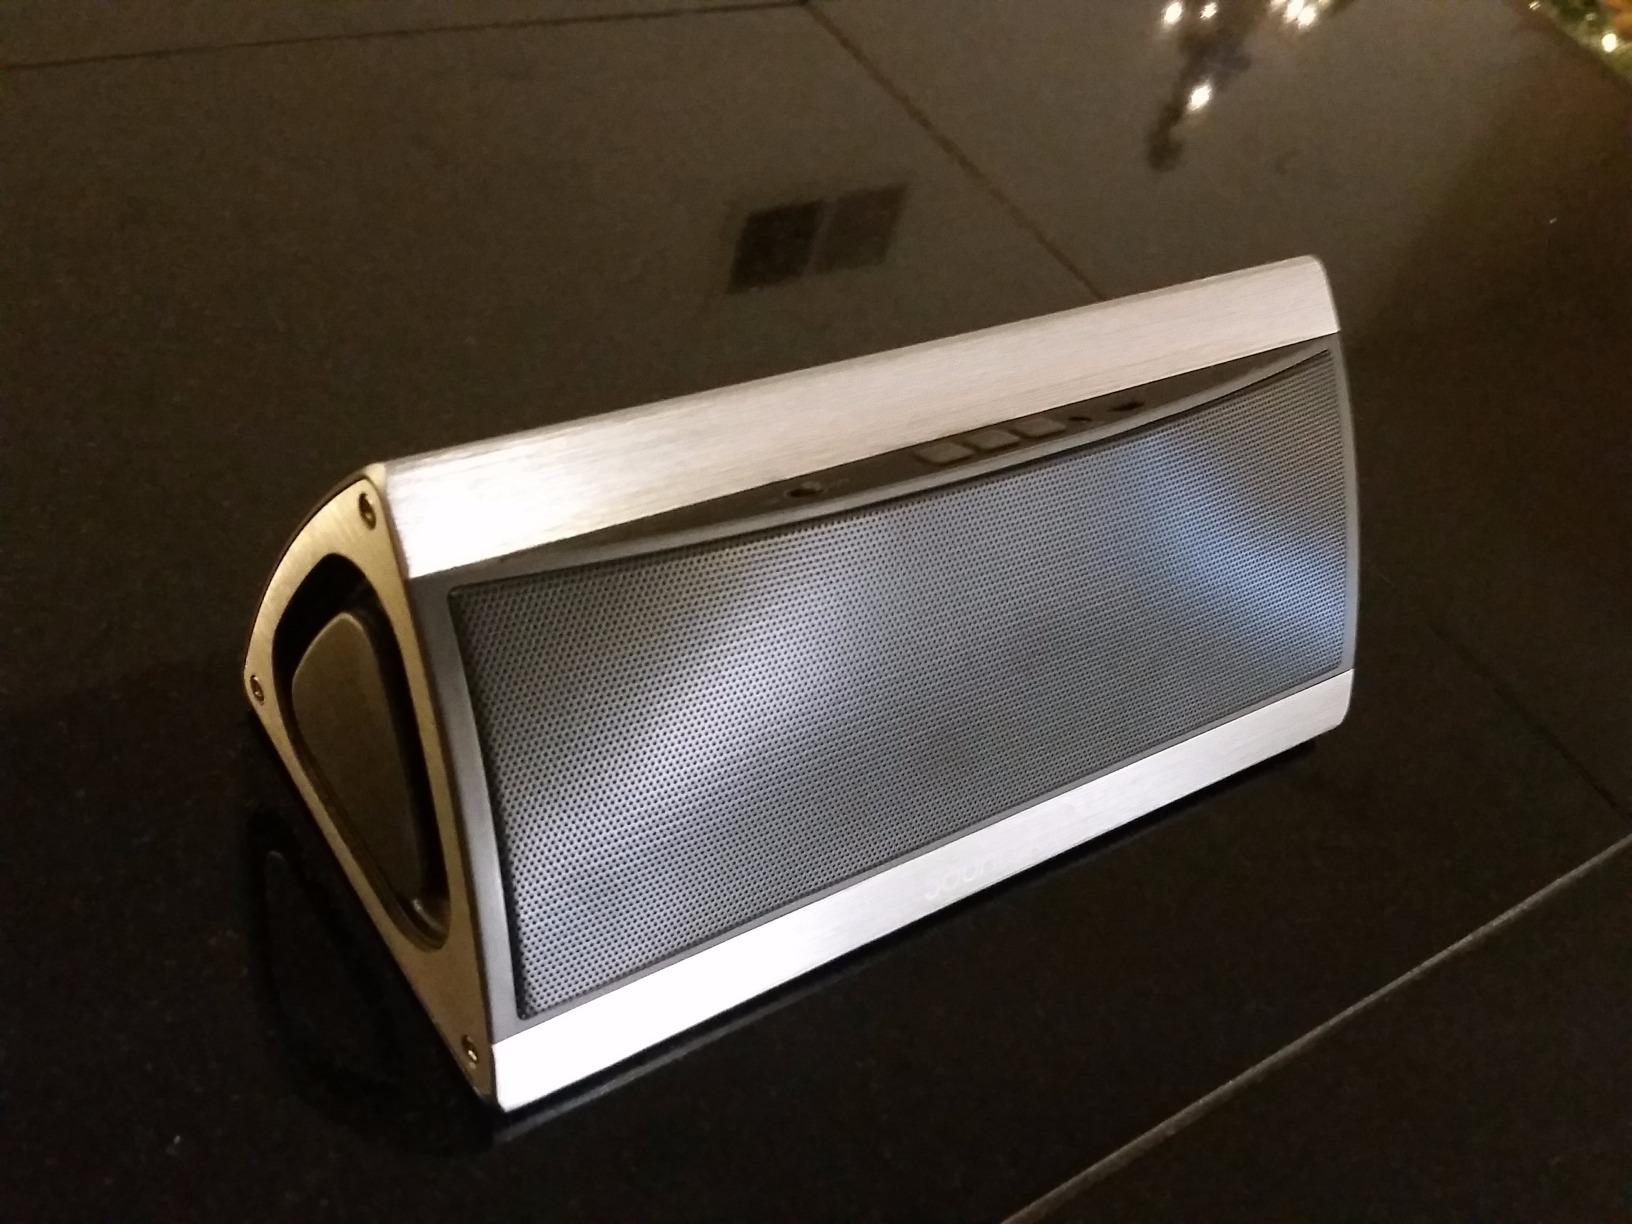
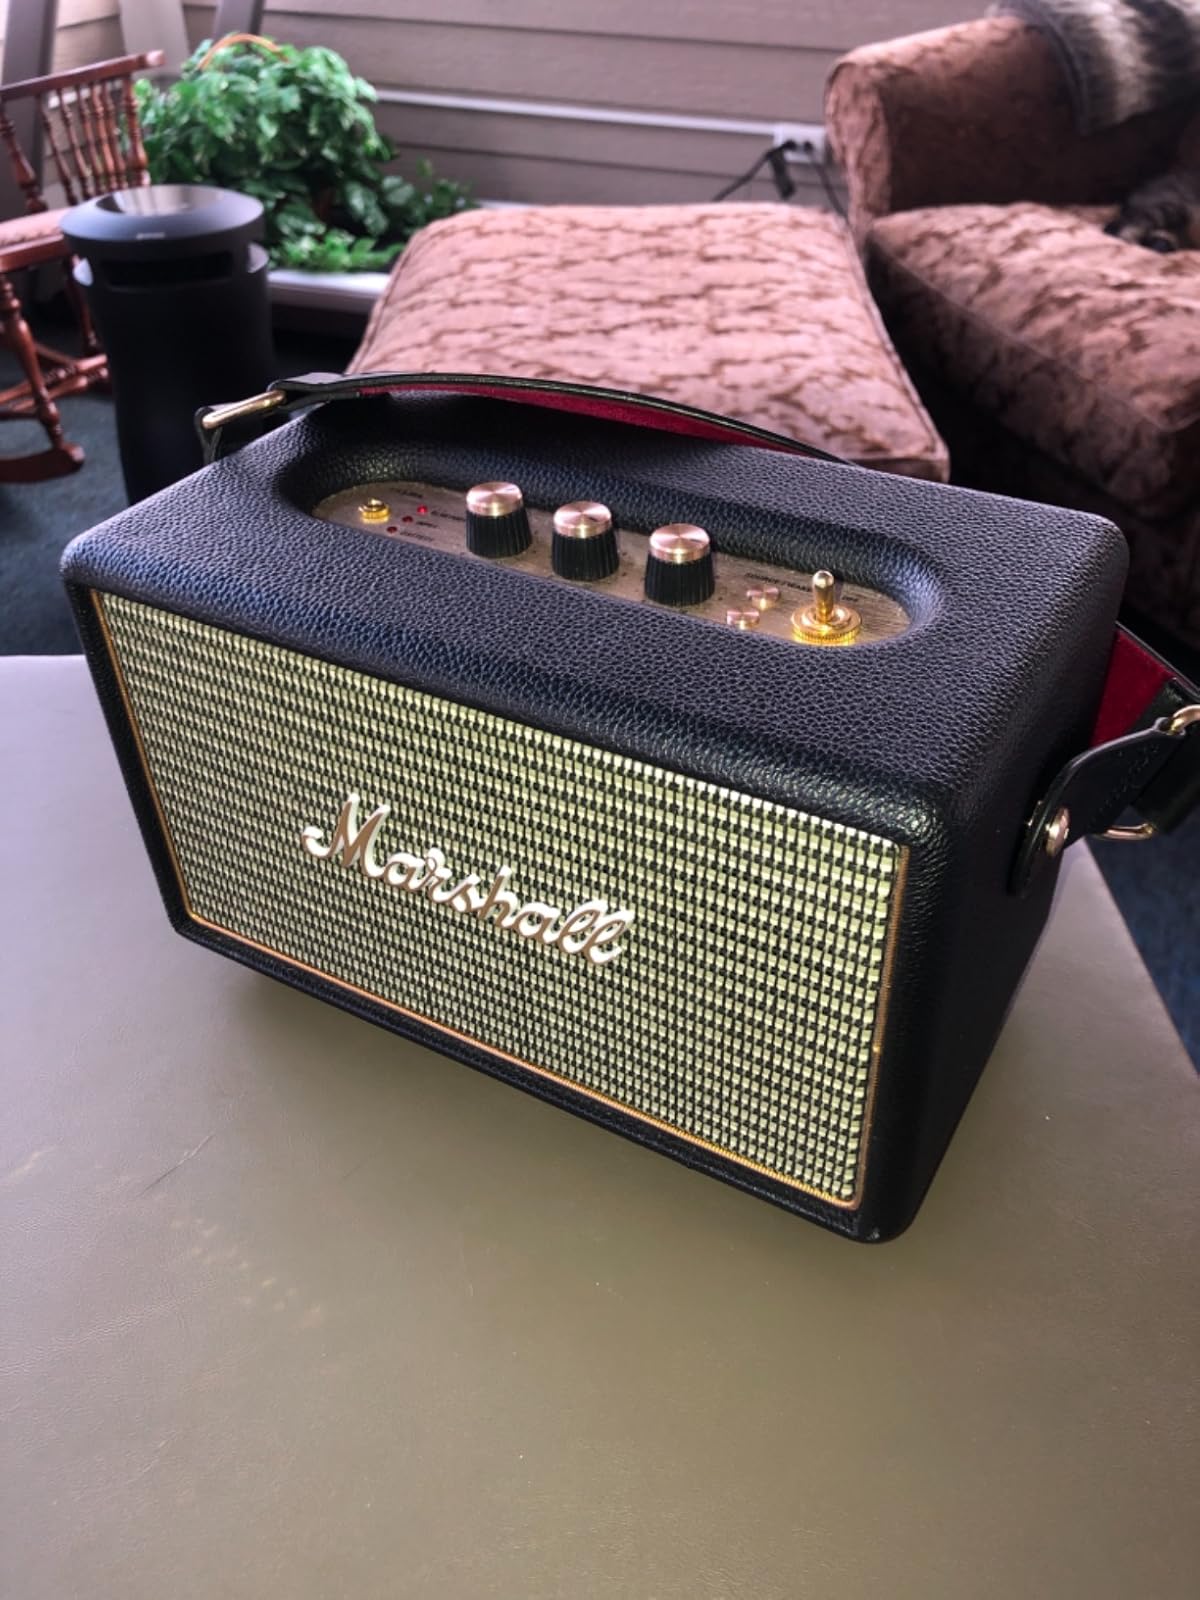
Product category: speaker
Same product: no